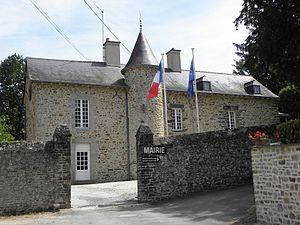
Mairie de Montreuil-sous-Pérouse (35).
Montreuil-sous-Pérouse est une commune française située dans le département d'Ille-et-Vilaine en région Bretagne, peuplée de 1 015 habitants.